Economic impact of the COVID-19 pandemic in the United States

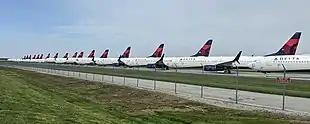
Many in line airplanes with the Delta Air Lines logo on the tail, parked on pavement behind a fence.

The U.S. restaurant industry was projected to have $899 billion in sales for 2020 by the National Restaurant Association, the main trade association for the industry in the United States. The industry as a whole as of February 2020 employed more than 15 million people, representing 10 percent of the workforce directly. It indirectly employed close to another ten percent when dependent businesses such as food producers, trucking, and delivery services were factored in.